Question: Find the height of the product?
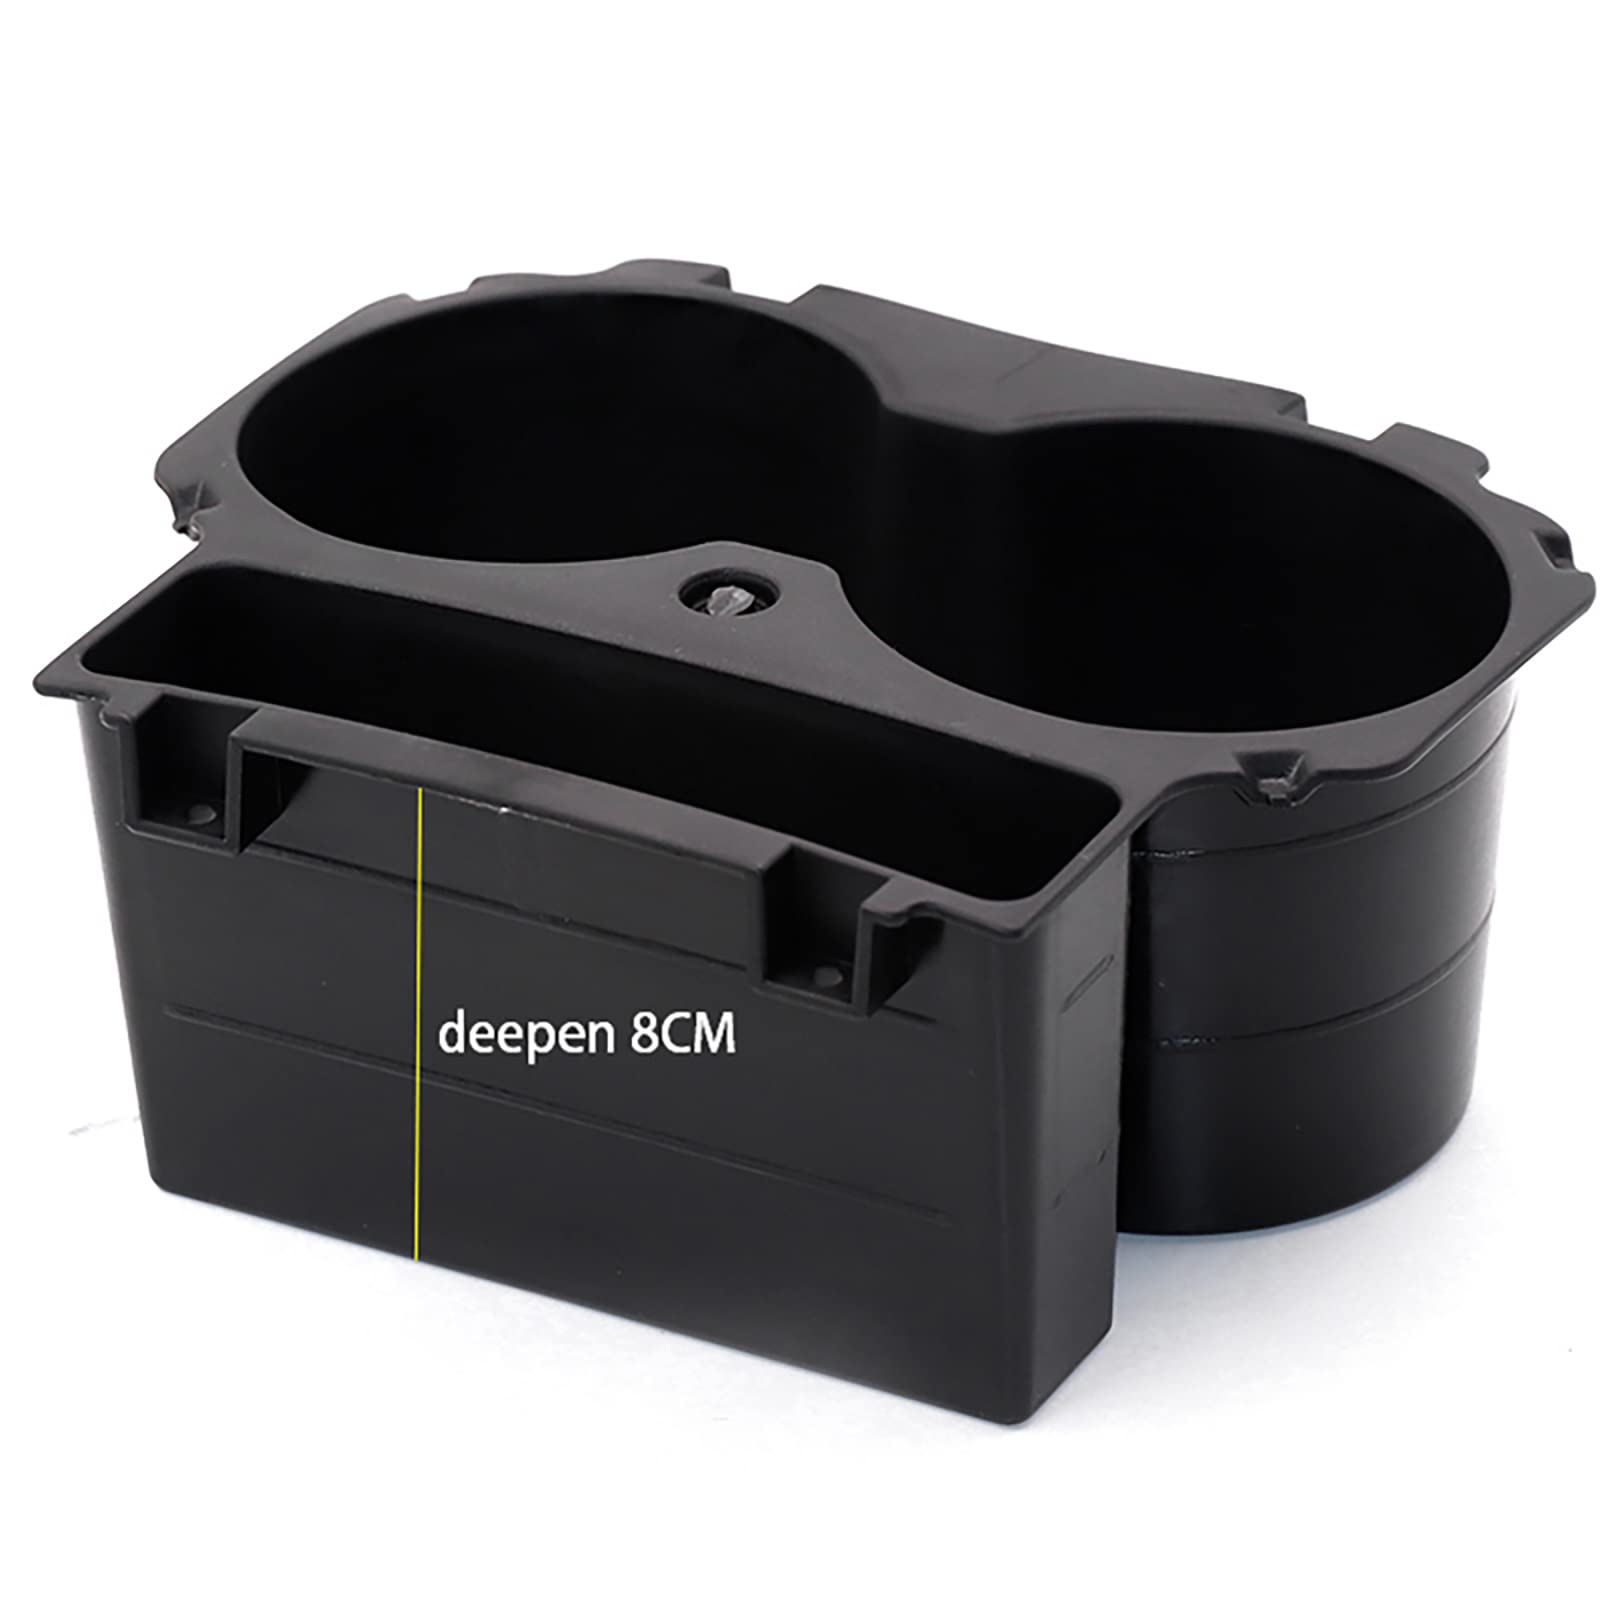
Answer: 8.0 centimetre